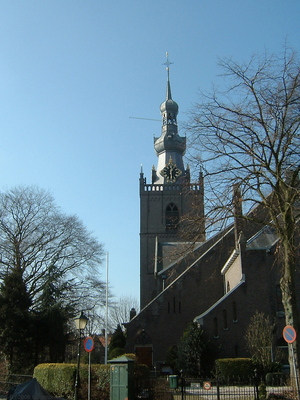
Overschie est un arrondissement de la commune néerlandaise de Rotterdam dans la province de Hollande-Méridionale. Le 1ᵉʳ janvier 2017, Overschie comptait 17 613 habitants sur une superficie de 17,3 km².